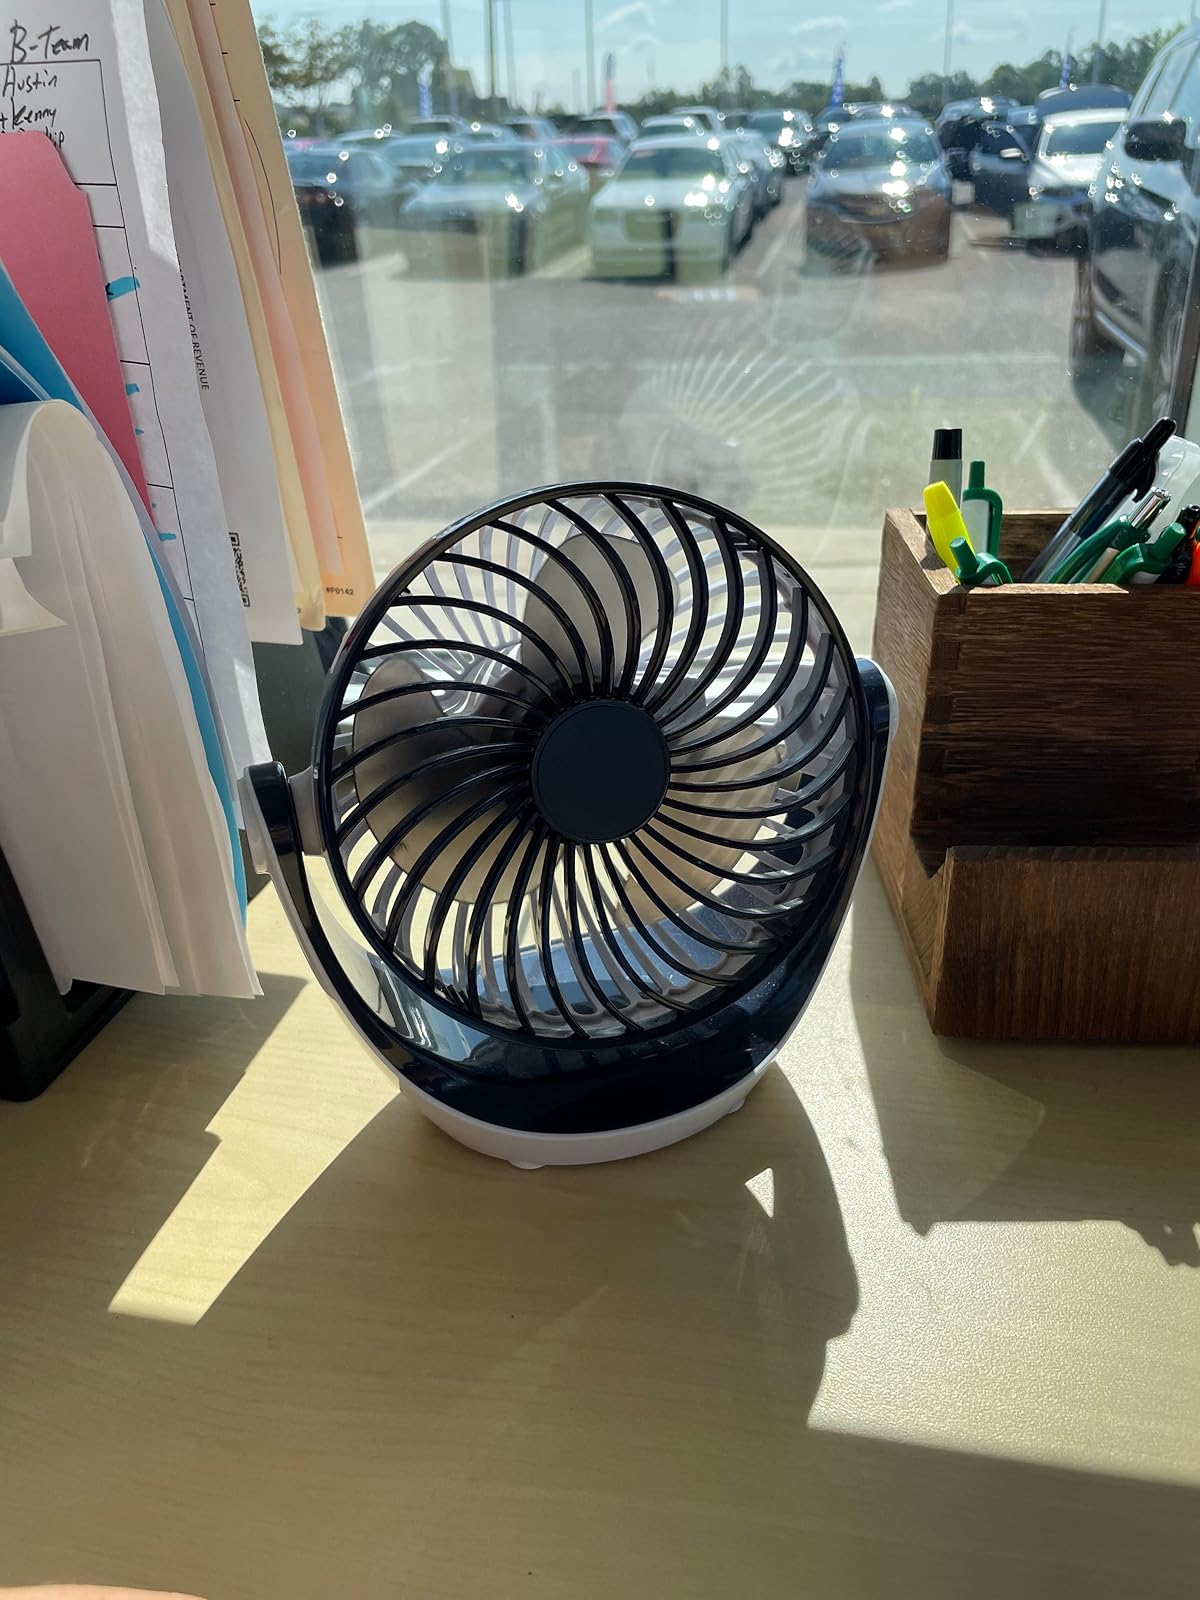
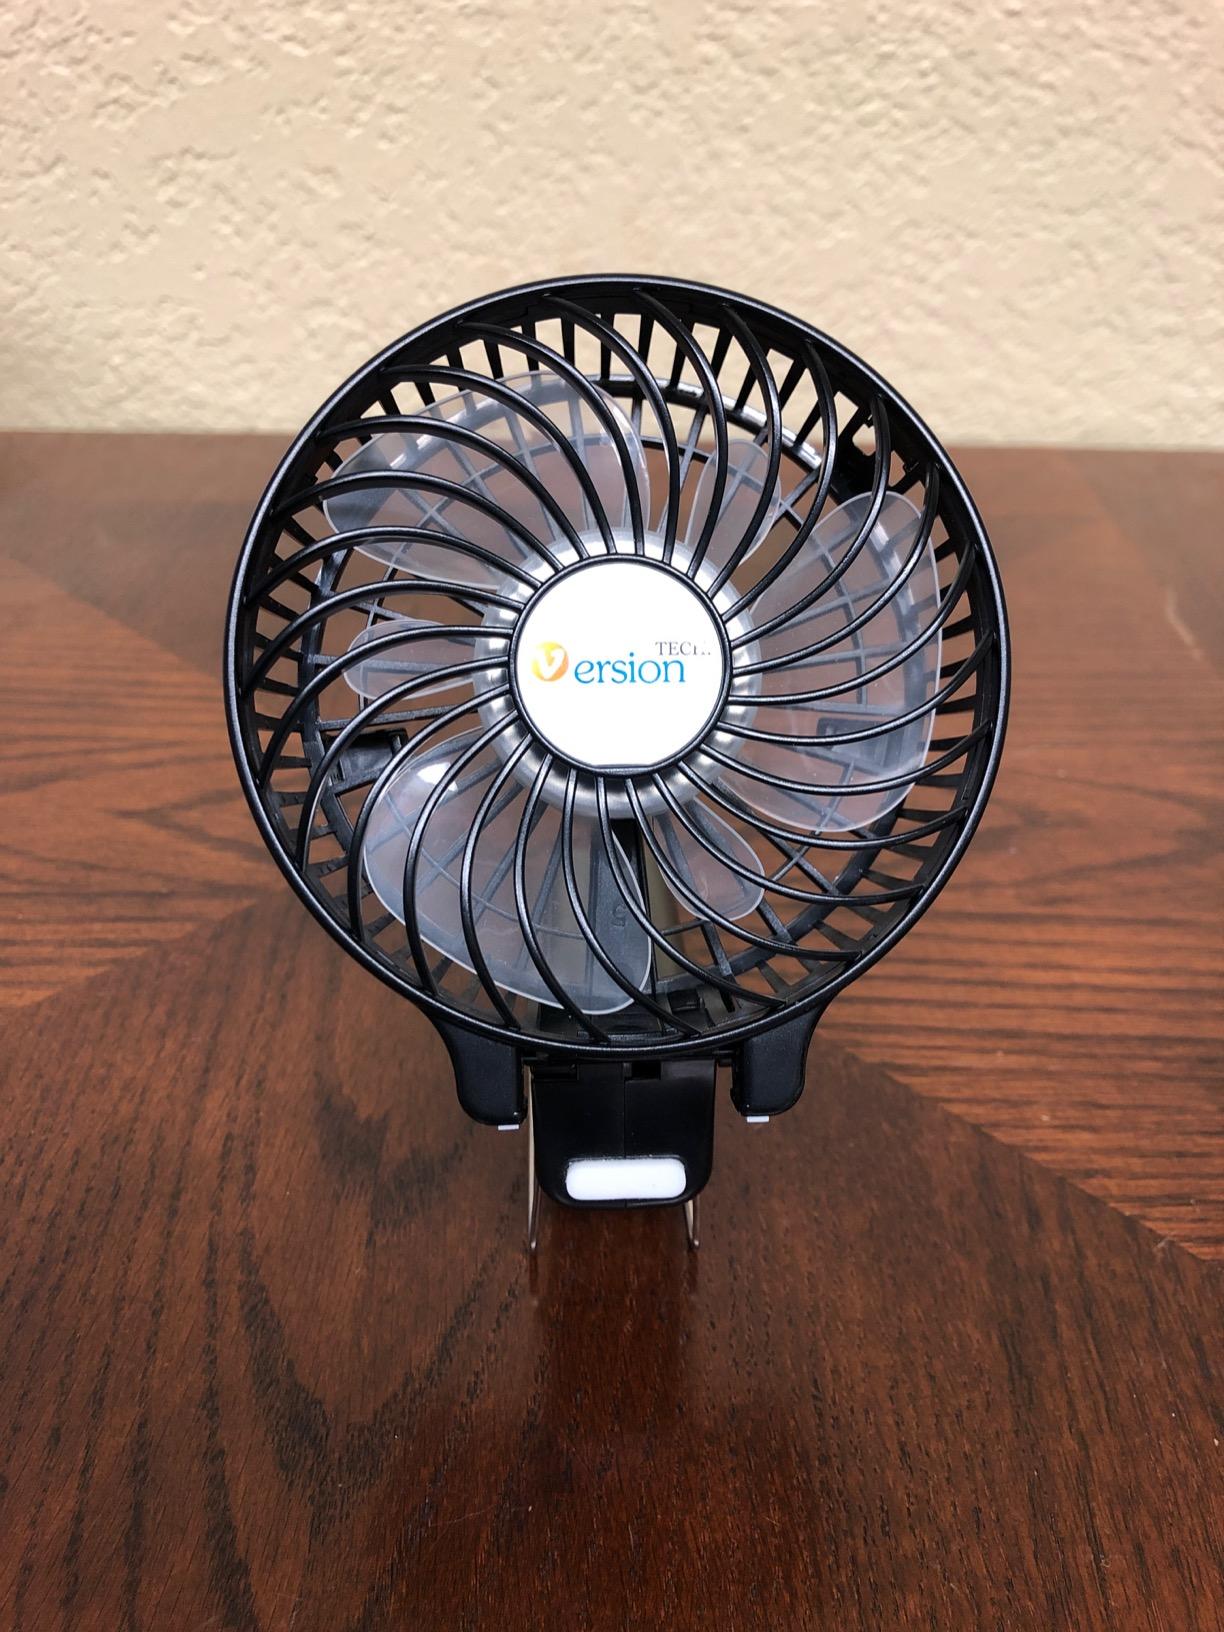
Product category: fan
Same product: no